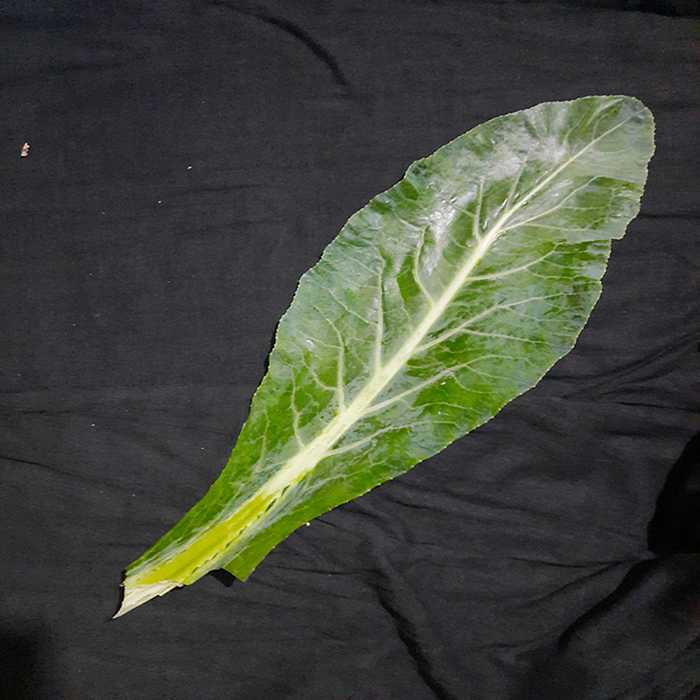
Plant: Cauliflower
Label: Fresh leaf